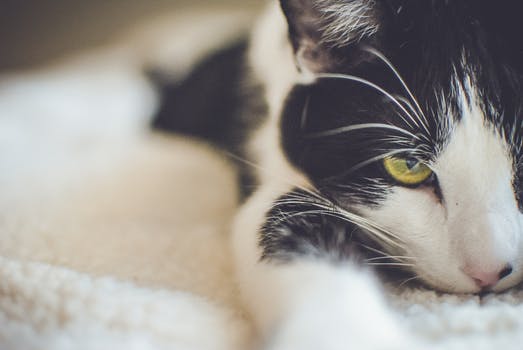
Label: No Watermark